Northwich Woodlands

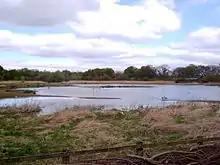
Haydn's Pool in Anderton Nature Park

Anderton Nature Park stretches along the north side of the River Weaver and Witton Brook from Anderton Boat Lift in the west to Haydn's Pool (formerly Marbury No. 1 Sludge Bed) in the east. A number of paths lead through grassland and recently planted woodland. Wildlife includes uncommon flowers such as pennyroyal. Haydn's Pool is important for waterbirds including regular green sandpiper.